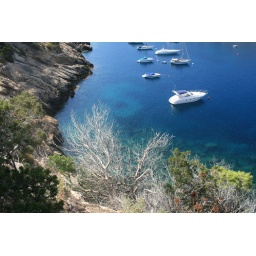
Ibizan boats in deepblue water